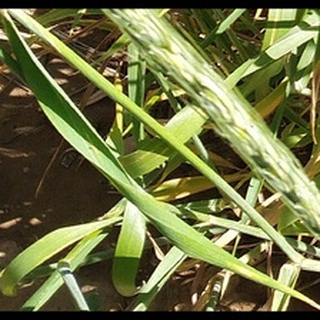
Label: healthy_wheat